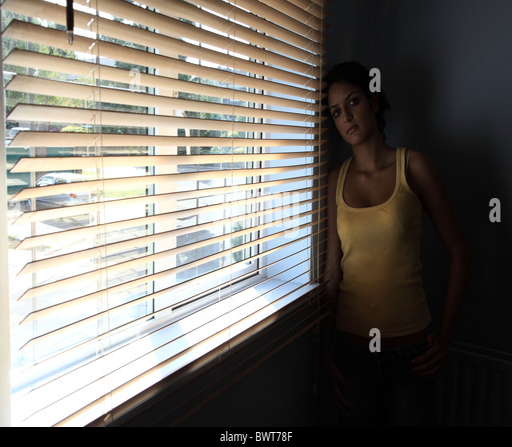
young woman standing alone in a dark room with a venetian blind , looking towards camera